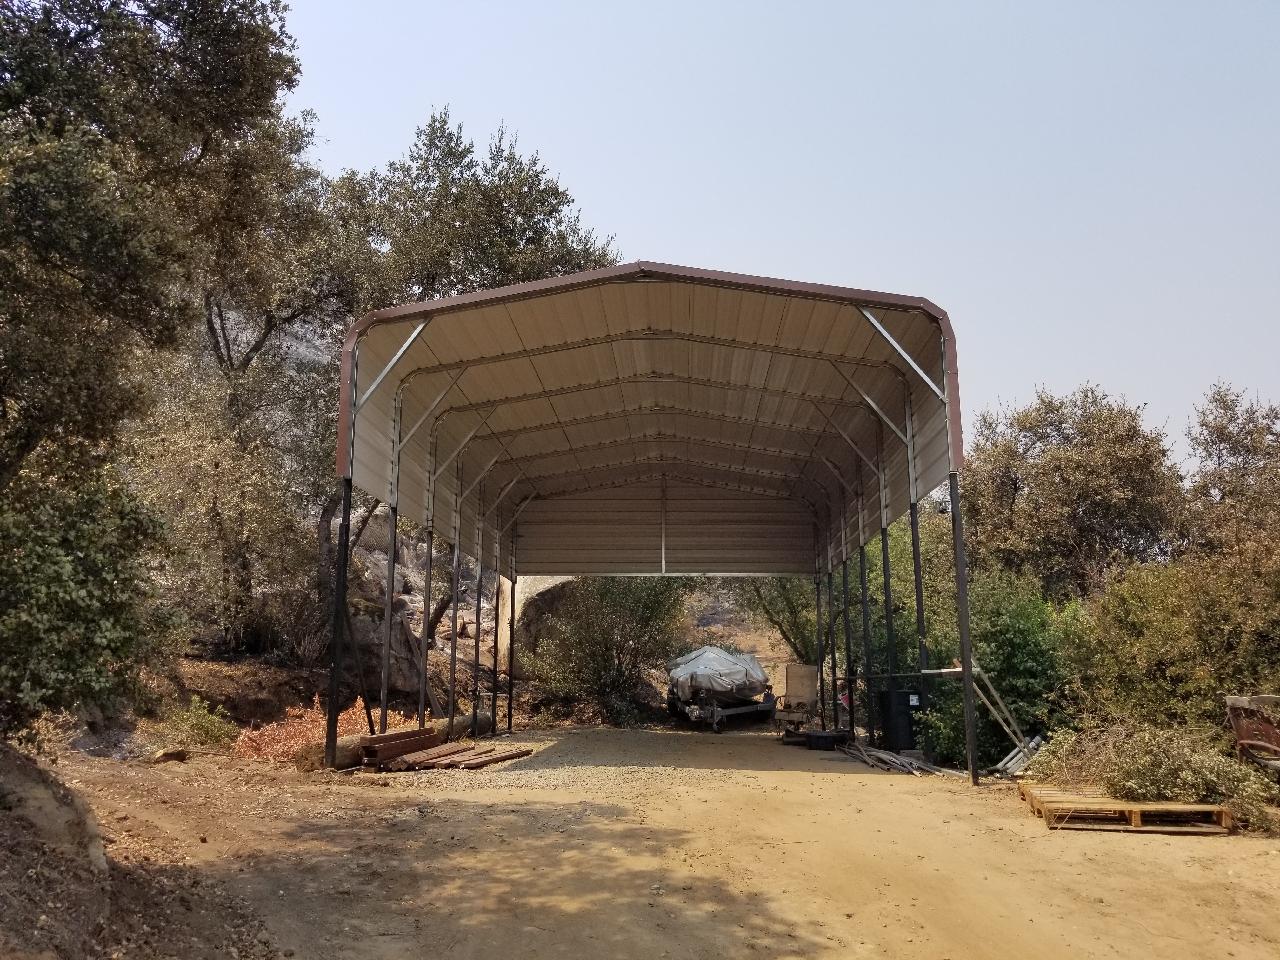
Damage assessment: no_damage